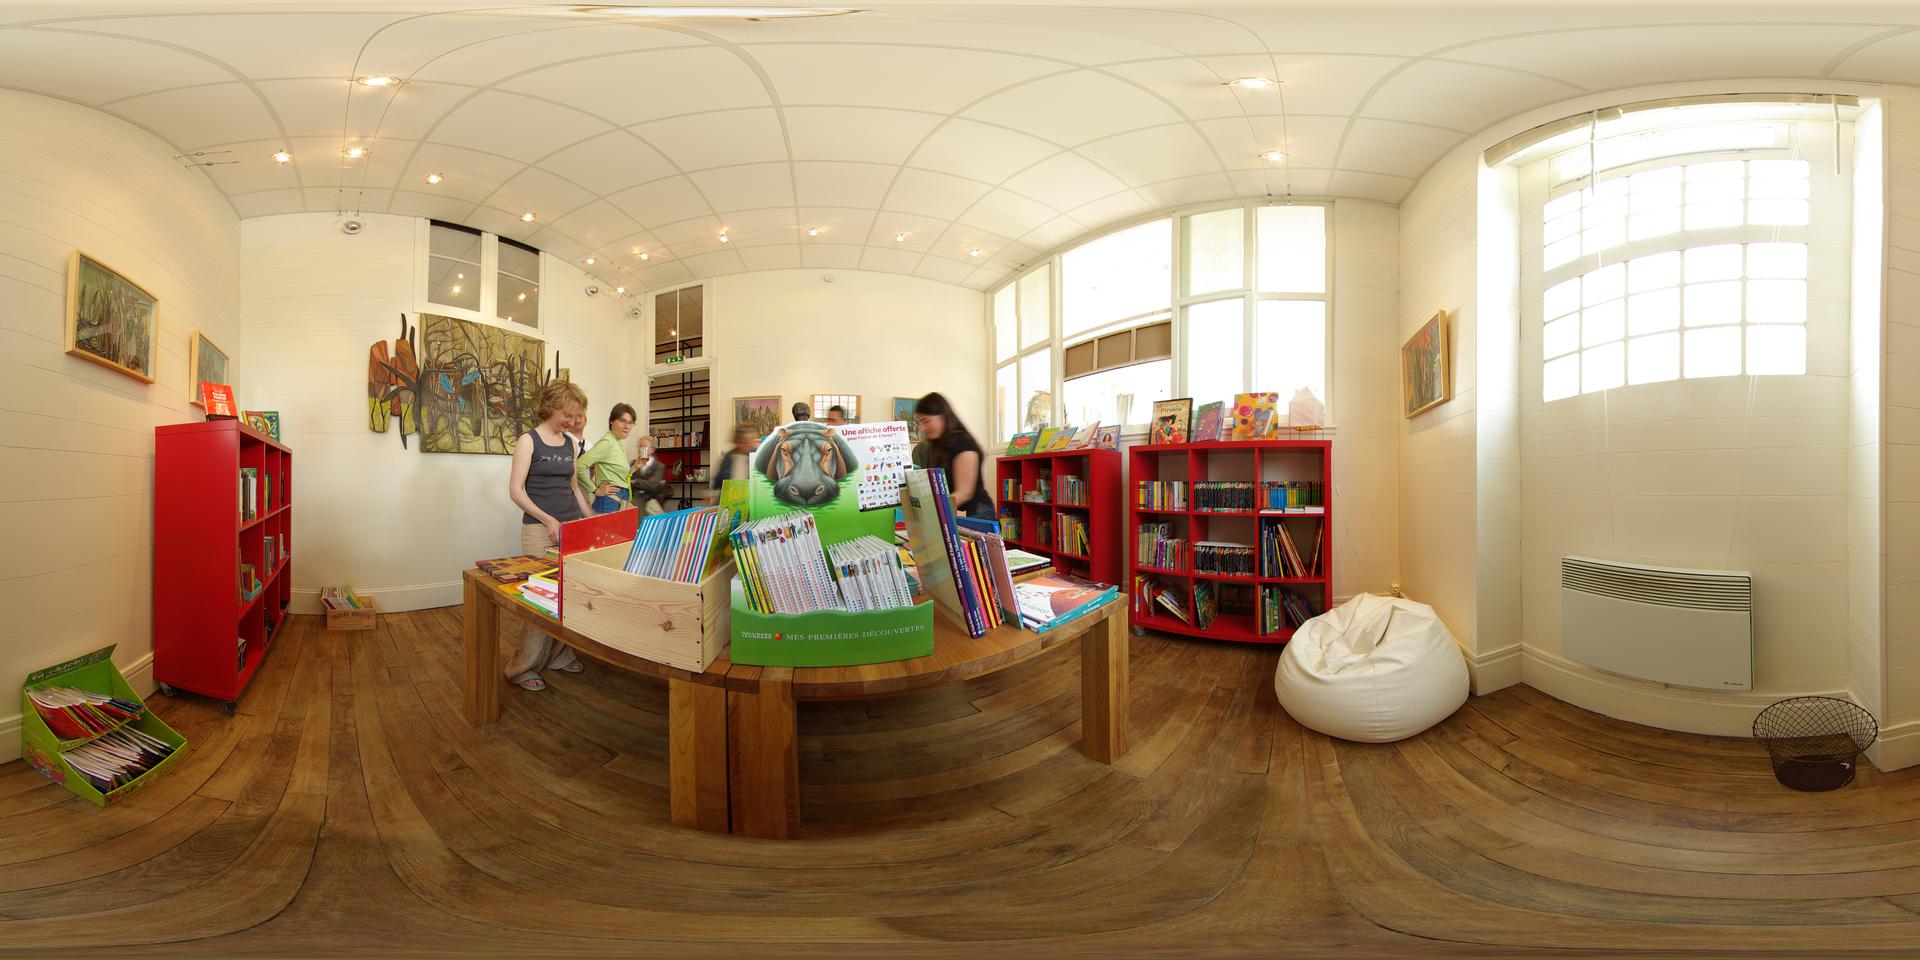
Referred object: the white bean bag chair by the red bookshelf

Referred object: turn right to find the white bean bag chair

Referred object: the beanbag opposite the central wooden table